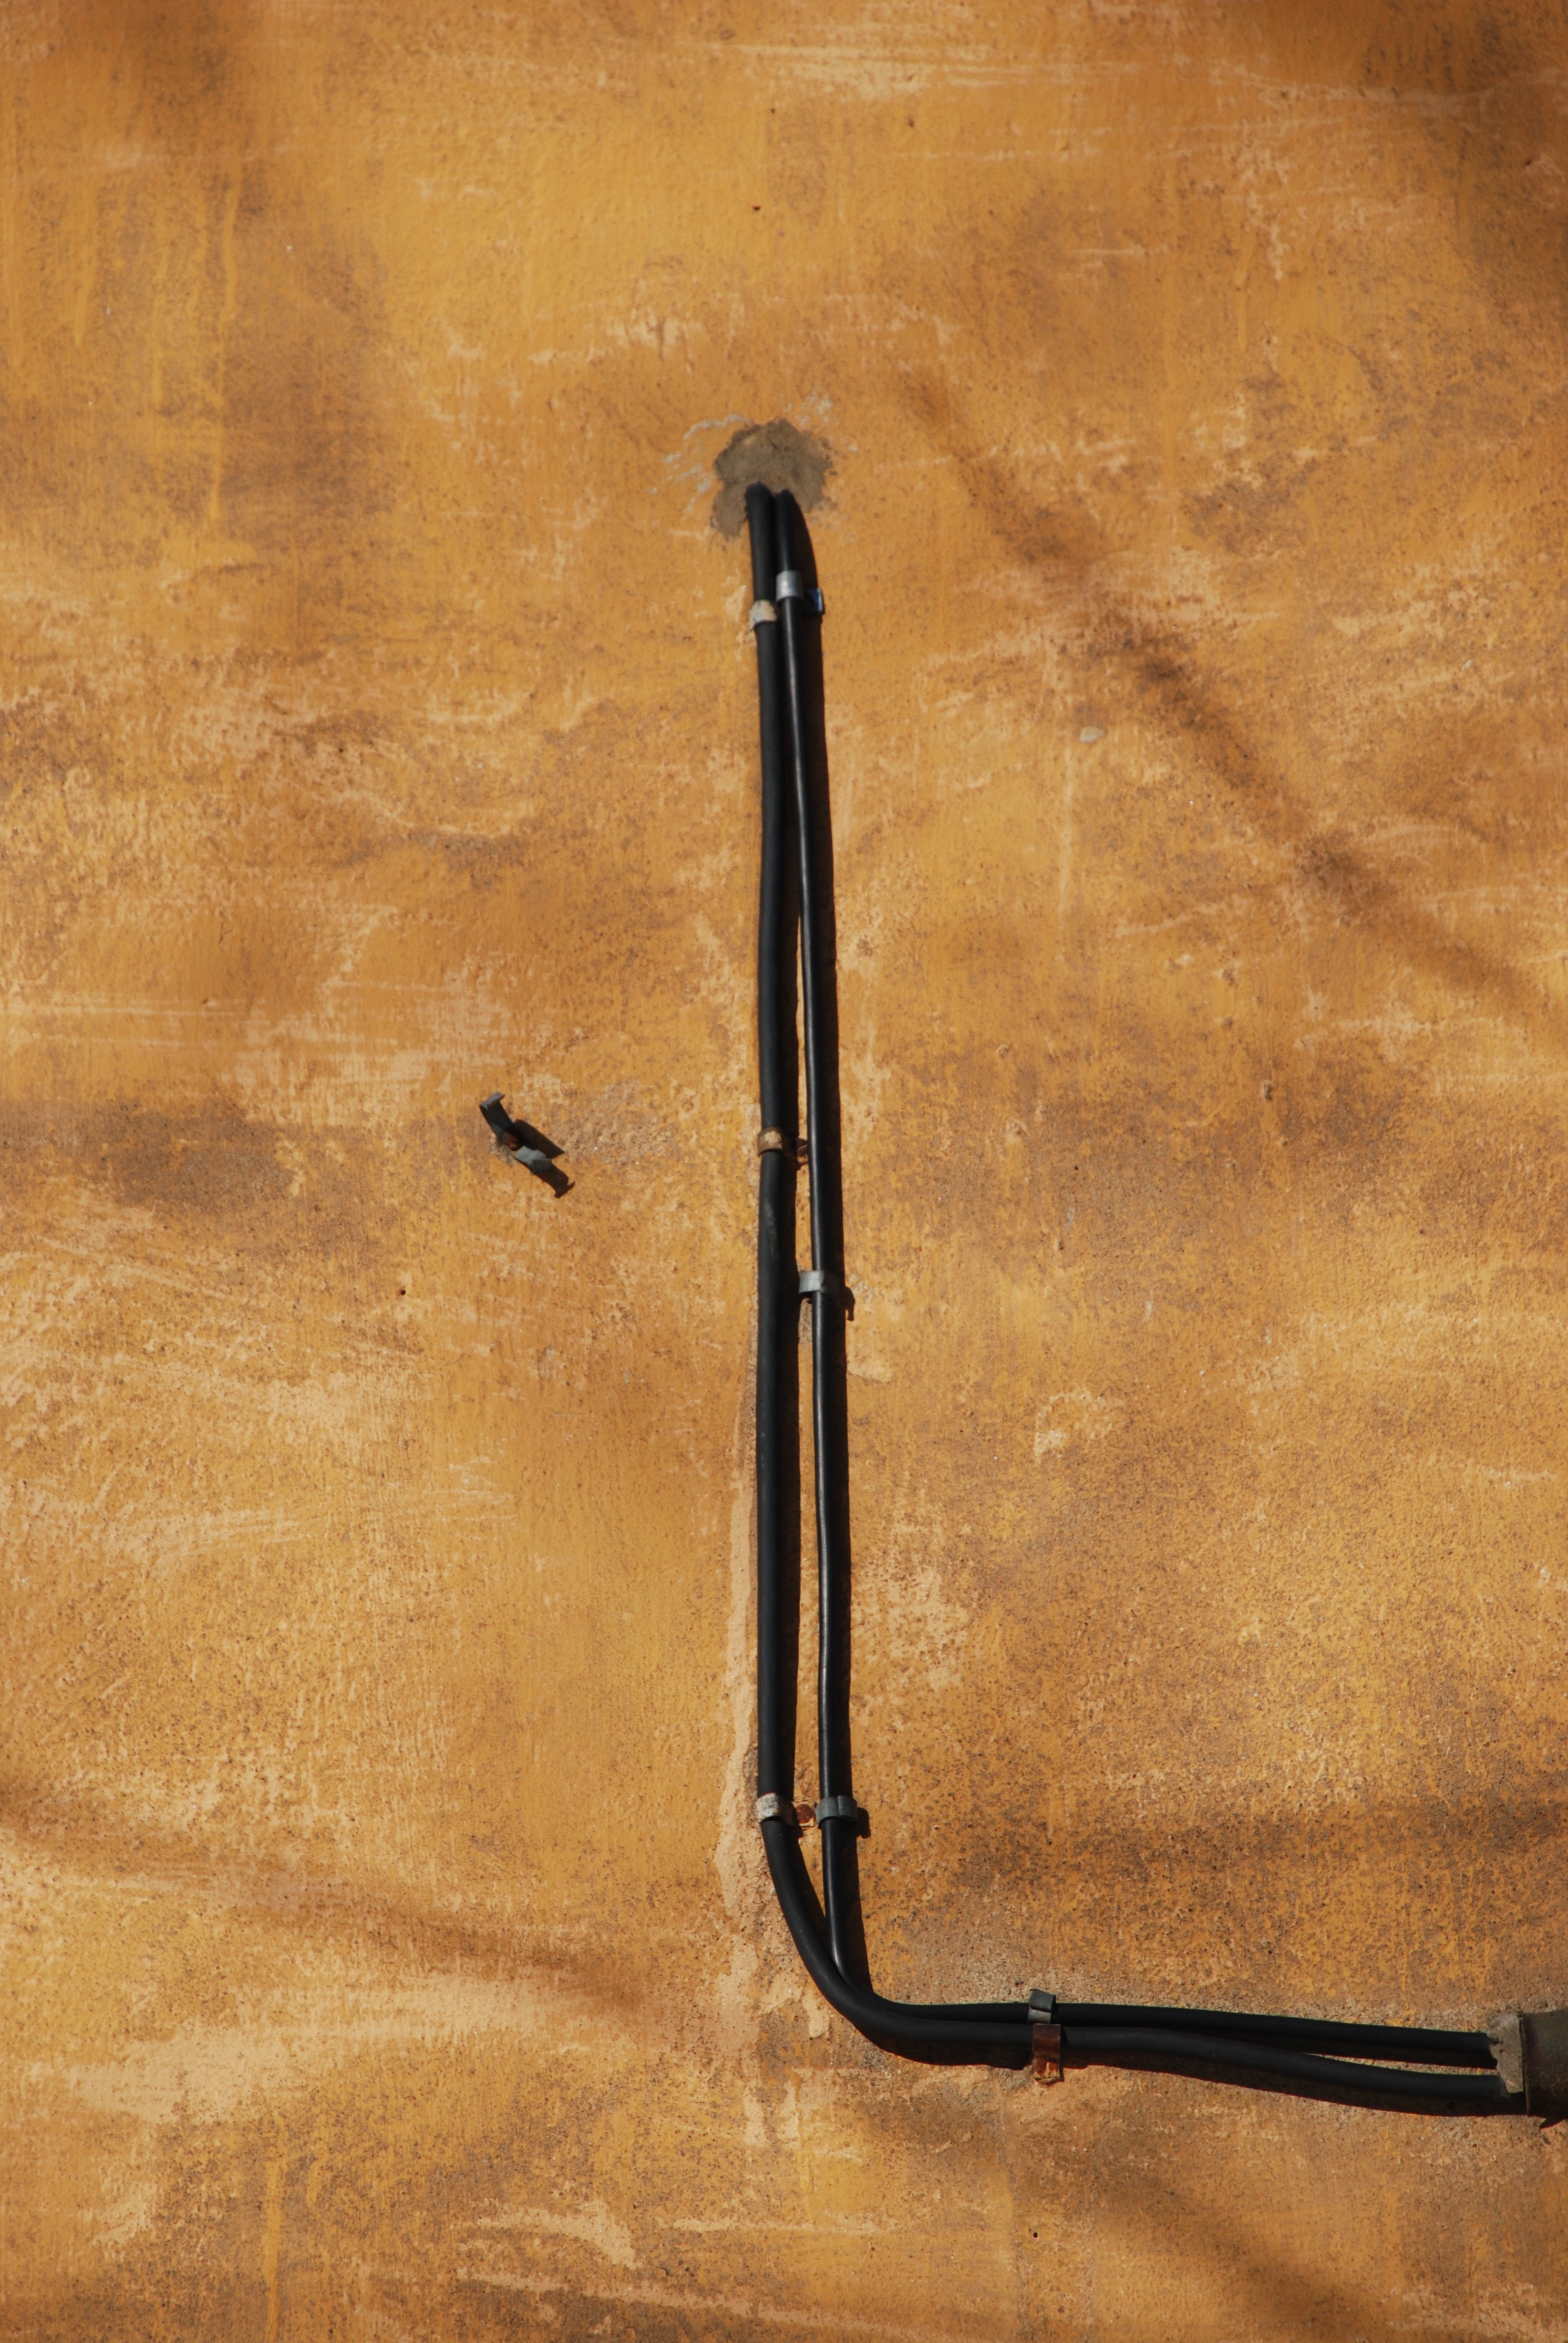
wood, floor, city, cityscape, nikon, russia, d80, cityscapes, nikond80, moscowregion, podolsk